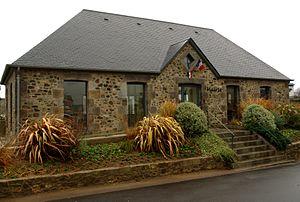
La Mairie de Tourville-sur-Sienne, Manche.
Tourville-sur-Sienne est une commune française, située dans le département de la Manche en région Normandie, peuplée de 785 habitants.